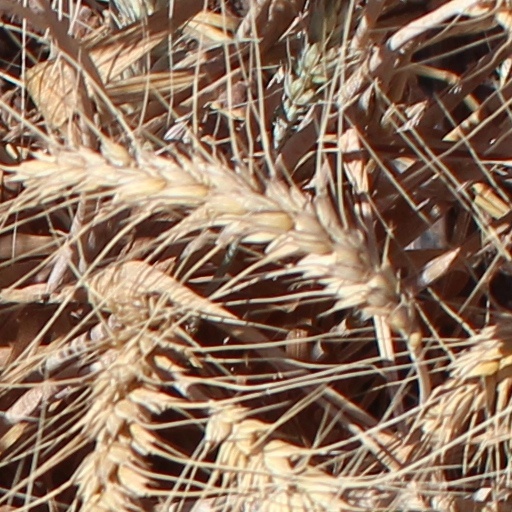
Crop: wheat